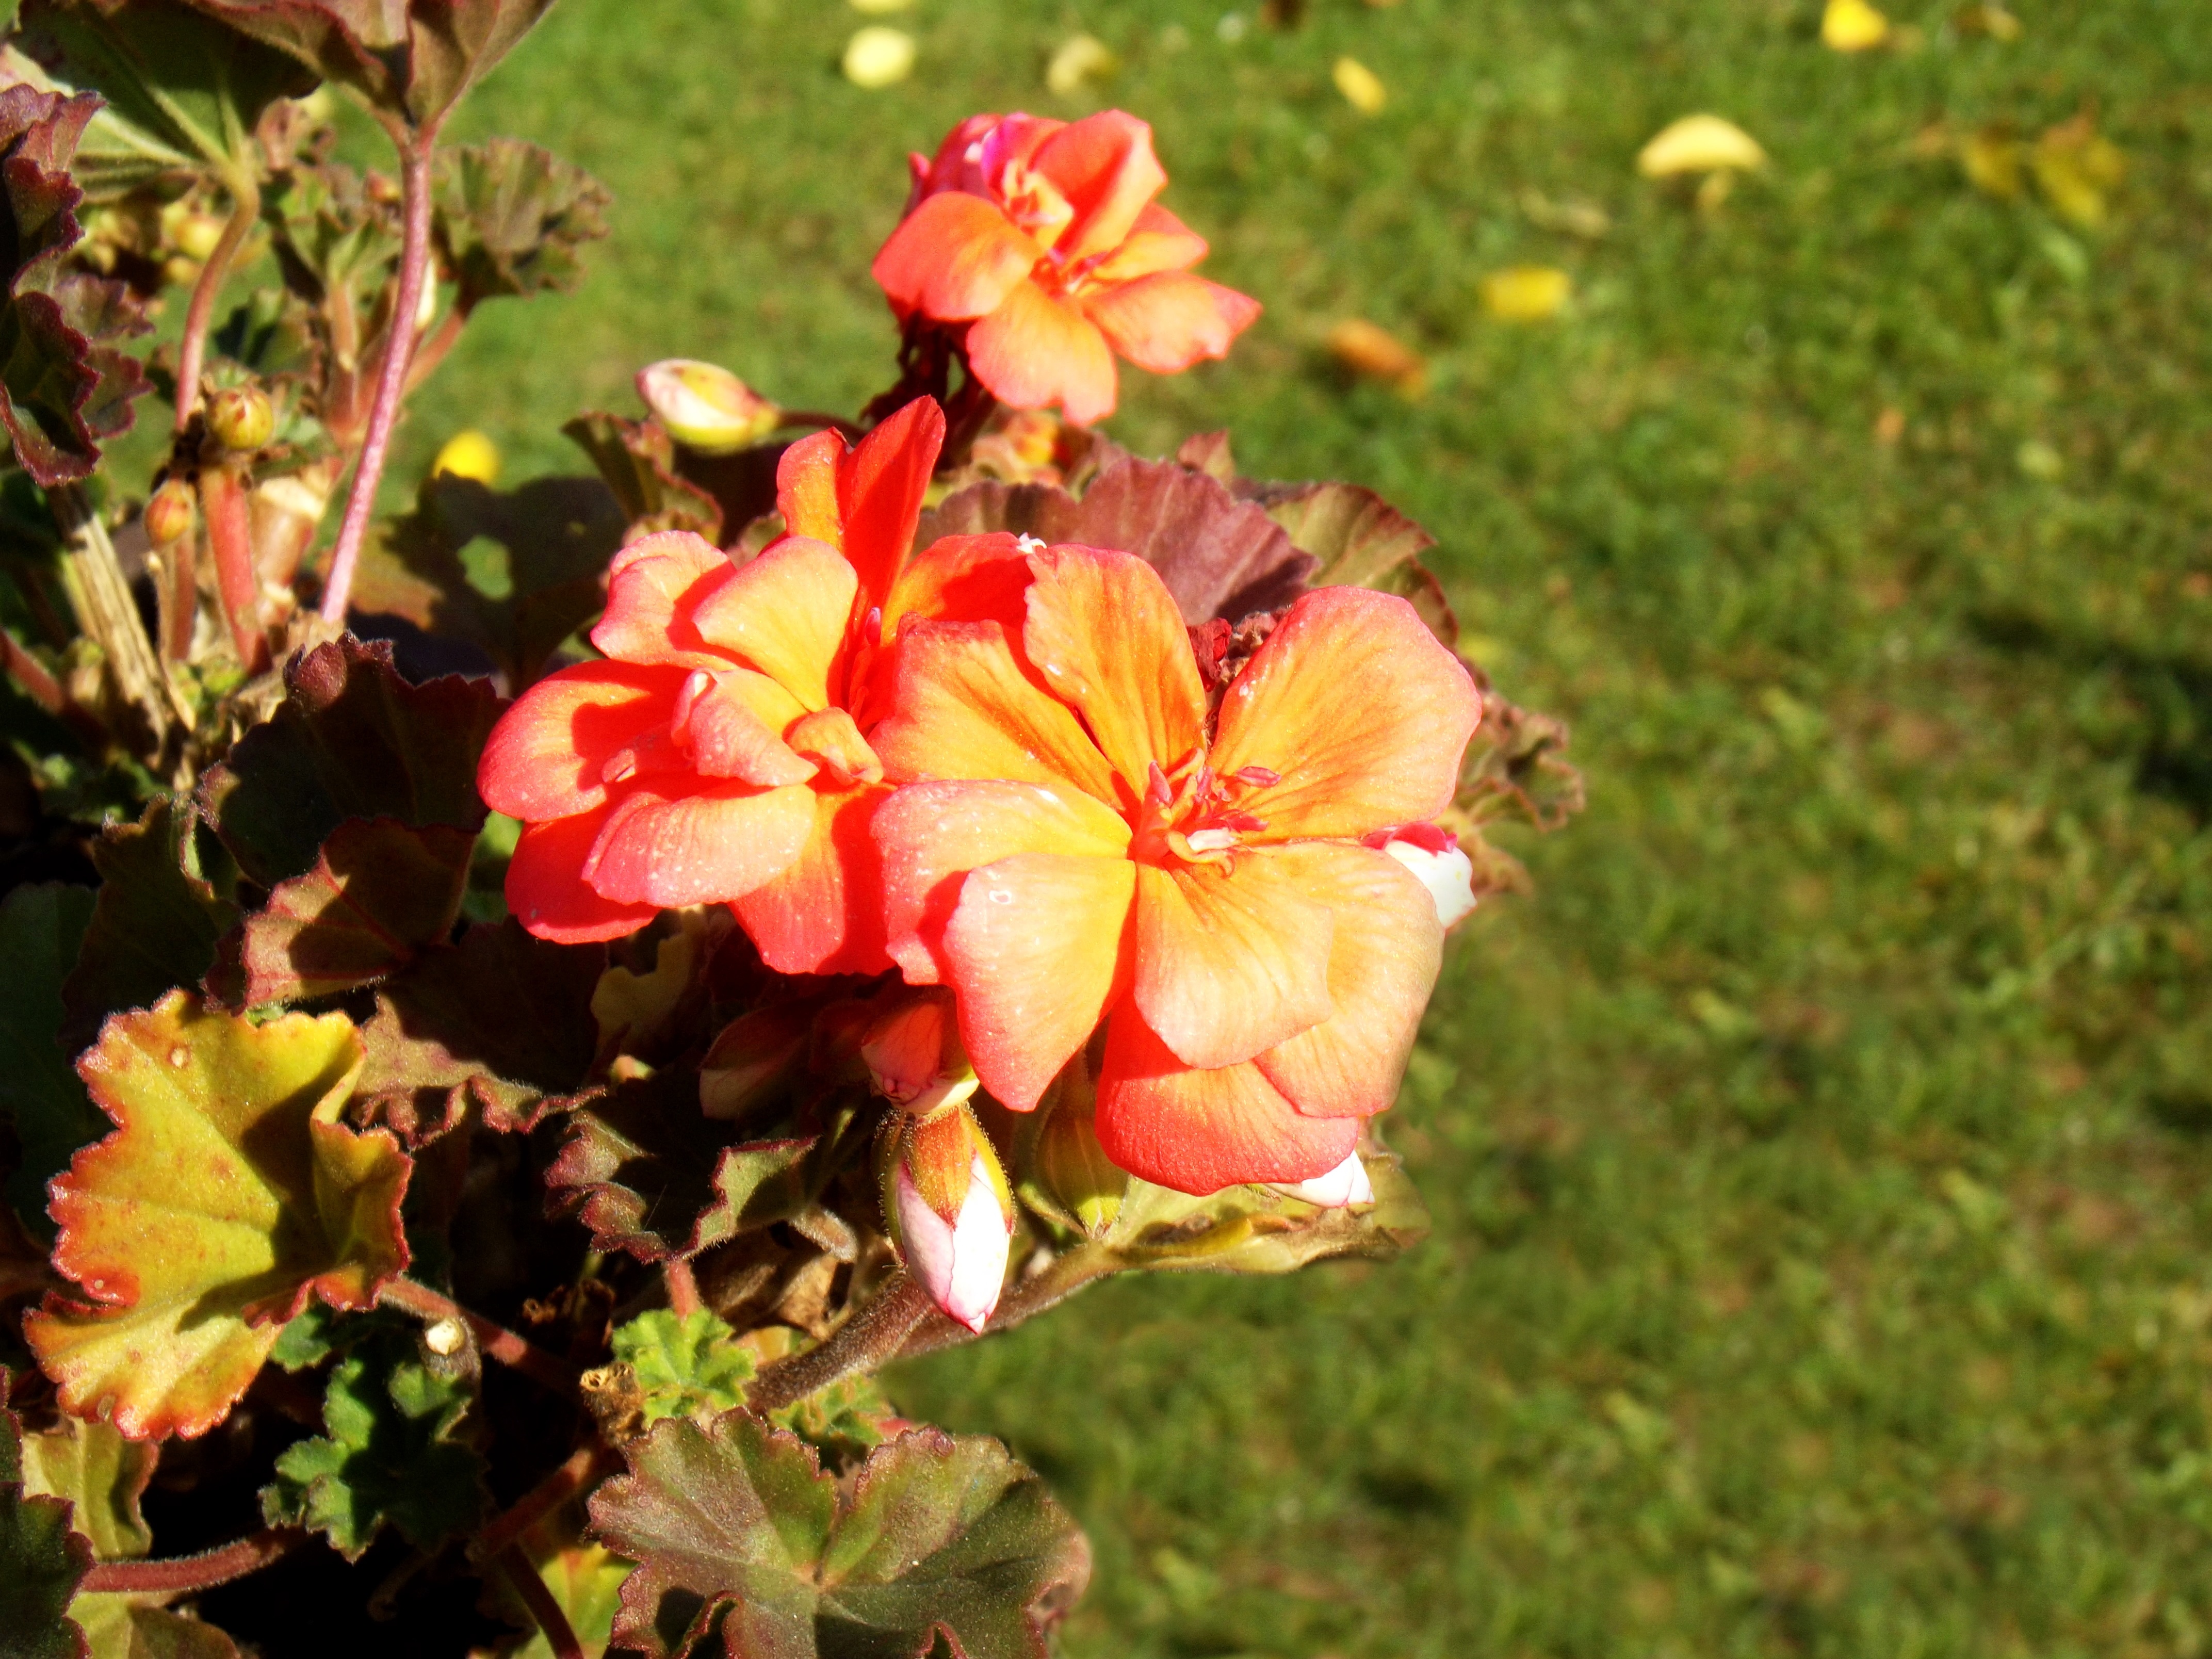
nature, blossom, plant, leaf, flower, petal, red, autumn, botany, flora, plants, wildflower, shrub, flowering plant, annual plant, land plant